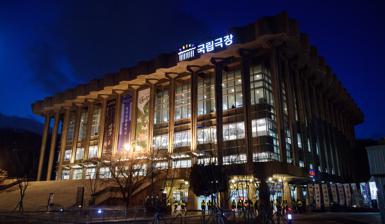
Building: National Theater of Korea
Country: South Korea
Year built: 1950
Theater in Seoul, South Korea National Theatre of Korea 국립극장 Address Jangchung-dong , Jung-gu Seoul South Korea Owner Shin Sun-hee Opened April 29, 1950 Website http://www.ntok.go.kr/english/ National Theater of Korea Hangul 국립극장 Hanja 國 立 劇 場 Revised Romanization Gugrip Geukjang McCune–Reischauer Kuklip Kŭkchang The National Theater of Korea ( Korean : 국립극장 ) is a national theatre located in the neighborhood of Jangchung-dong , Jung District, Seoul South Korea. It is the first nationally managed theater in Asia. Affiliation The National Theater of Korea was established in 1950 by the government of South Korea and hosts the National Theater Company of Korea , which performs both Korean and international plays, the National Changgeuk Company of Korea , which performs traditional Korean changgeuk , the National Dance Company of Korea , and the National Orchestra Company of Korea . Facilities Main Hall 'Hae' ( 해 ; "sun") Small Hall 'Dal' ( 달 ; "moon") Studio 'Byeol' ( 별 ; "star") KB Haneul Youth Theater ( 하늘 ; "sky") Culture Square Events Youth Performing Arts Festival The Youth Performing Arts Festival of the National Theater, held every  April until May, is a festival for youth. With the theme 'Youth Embracing  the Sky,' the festival contributes to fostering the positive emotions of  youth through programs allowing the experience of traditional dance music,  musicals, mime, plays and dance of both Korean and international classics.  In 2008 when the first festival was held, The Journey to Folksong with Suksun Ahn was performed for youth and multi-cultural families in culturally neglected areas. The Youth Performing Arts Festival is the signature event  of the National Theater, with the goal of inspiring those  who will be the future leaders of society and the performing arts. The World Festival of National Theaters Starting in 2007, the World Festival of National Theaters takes place from  September to October every year. The festival promotes the mutual  understanding of cultures from every country, whereby Korean audiences can enjoy many excellent domestic and overseas performances. At the same  time the National Theater of Korea can better solidify its position as the center  of performing arts in Korea. Performances representing national theaters of  various nations are on stage together with additional events like shows and  exhibitions. National theaters, embassies and cultural centers of every  country gather here for active cultural and artistic communication. The  World Festival of National Theaters is the biggest festival hosted by the  National Theater of Korea and is considered by some to be one of the greatest festivals in Korea. The Saturday Cultural Plaza Since 1993, the Saturday Cultural Plaza is the oldest open air performance  by the National Theater. Various concerts and performances such as ballets,  concerts of contemporary music and orchestra concerts are held in the  open air cultural plaza every May to September, on Saturdays at 6:00PM.  So far, 350 thousand people have visited the Saturday Cultural Plaza.  From 2002 to 2007 the Plaza was sponsored by Renault- Samsung Motors and starting in 2008 by KB Kookmin Bank, which received the Mecenat  Award in 2008. This activity aspires to serve as a model of partnership between  art and business. Midday Concert The Midday Concert was designed to show the potential of traditional  classical music so the public can easily understand Korean music's past and  present. Folksongs, contemporary music, and original sound tracks of soap operas and films are rearranged and modernized by the National Orchestra. Commentaries on each work by the artistic director Byeongki Hwang  in order to enrich the concert's content. Seasons Festival National Theater of Korea provides various events every spring, summer, fall and winter. Shows August 2010: Actors Lee Joon-gi and Ju Ji-hoon co-starred in military musical, Voyage of Life . The musical, to commemorate the 60th anniversary of the Korean War, was co-produced by the Ministry of National Defense and Korea Musical Theatre Association. It ran from 21 to 29 August the Theater. January 2013: The Ministry of National Defense again with Korea Musical Theatre Association produced another military musical The Promise , to commemorate the 60th anniversary of the signing of an armistice. It ran from 9 to 20 January at the Theater, starring actors Ji Hyun-woo , Kim Mu-yeol , Jung Tae-woo ; as well as singers Leeteuk of Super Junior , Yoon Hak of Supernova , and Lee Hyun of 8Eight . The musical is centered on a group of soldiers who keeps a promise made to each other during the 6.25 war . See also Contemporary culture of South Korea Korean art Korean theater List of concert halls Yuk Young-soo , First Lady of South Korea and spouse of Park Chung Hee – she was assassinated at the theater during a Gwangbokjeol (Independence Day) ceremony on August 15, 1974. References